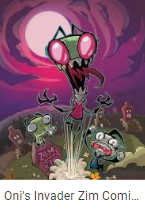
Portrait style: Cartoon Portrait